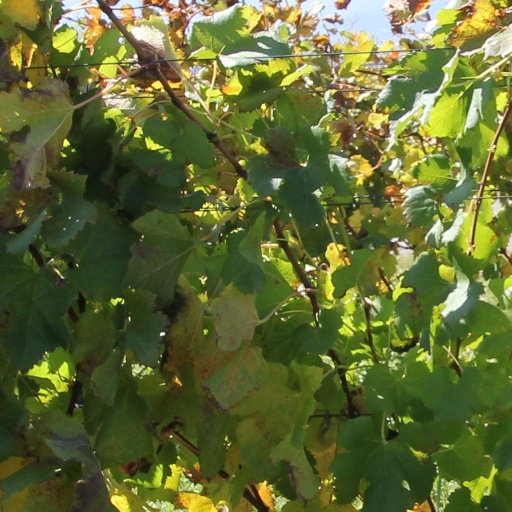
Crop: grape